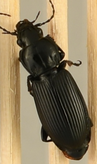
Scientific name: Pterostichus melanarius
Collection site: Woodworth Site (WOOD), plot WOOD_023